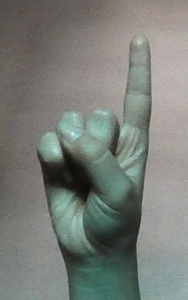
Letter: bb